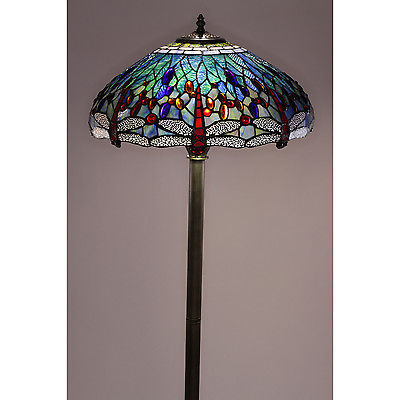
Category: lamp